Benjamin Keene

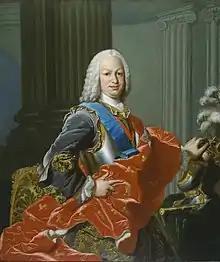
Ferdinand VI, who had a strong relationship with Keene

The South Sea Company was established to hold commercial rights awarded to Britain in the 1713 Treaty of Utrecht, allowing access to the closed markets of Spanish America. They included the "Asiento de Negros" to supply 5,000 slaves a year and "Navío de Permiso", permitting limited direct sales in Porto Bello and Veracruz. The company was acquired by the British government after going bankrupt in the 1720 'South Sea Bubble' and became a state enterprise.